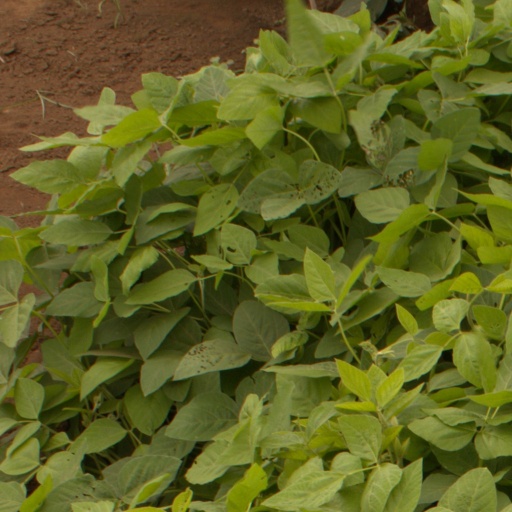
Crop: soybean